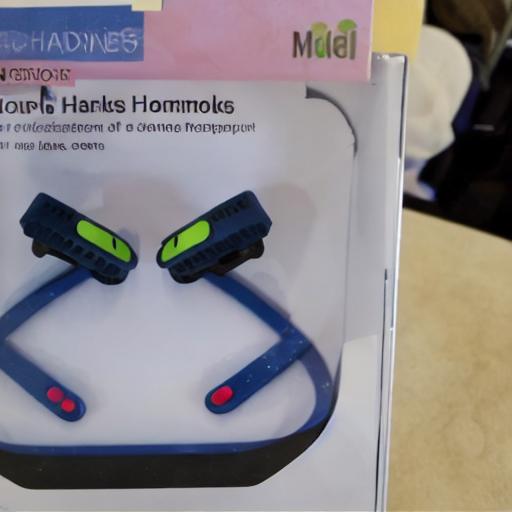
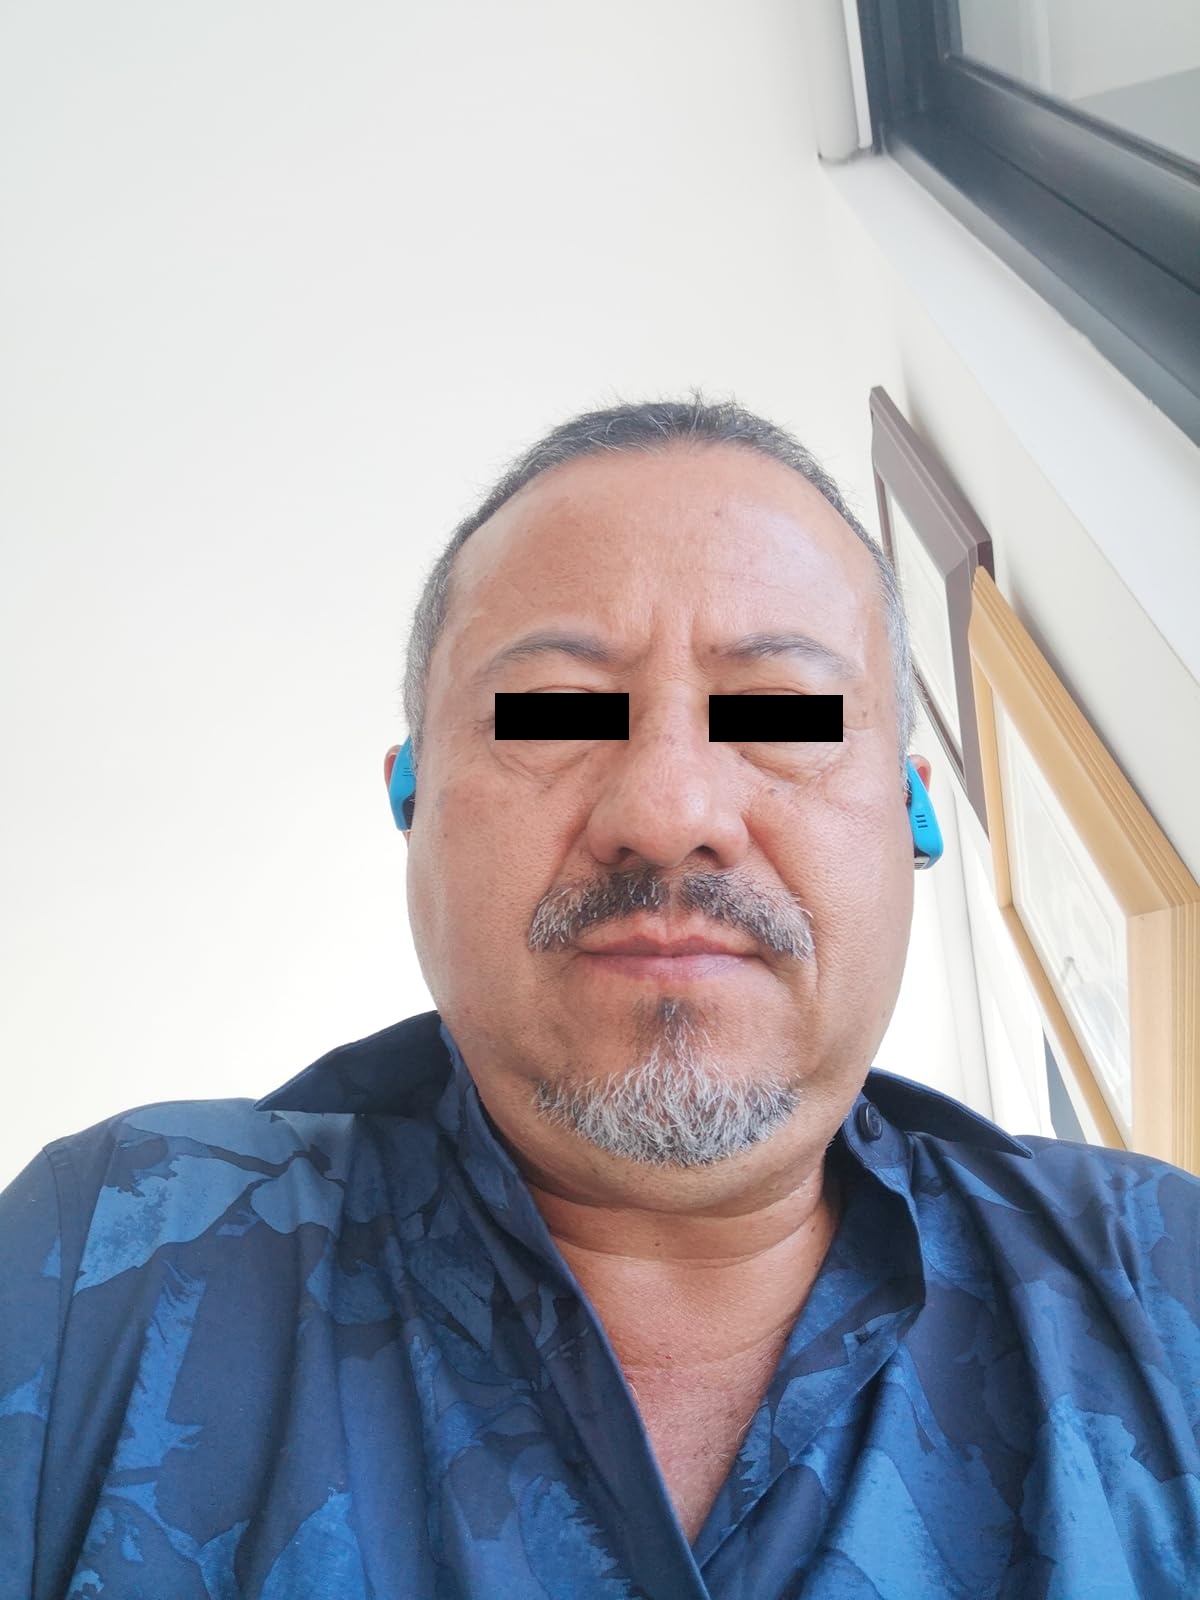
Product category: headphones
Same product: no